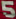
Number: 5